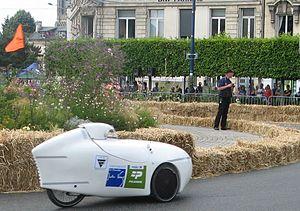
essais en ville, eco marathon
L'Éco-marathon Shell est une compétition automobile annuelle mondiale organisée par la compagnie pétrolière Shell dont le but est de parcourir la plus longue distance avec un litre de carburant. Il existe trois Éco-marathon Shell : en Europe, en Asie et sur le continent américain.